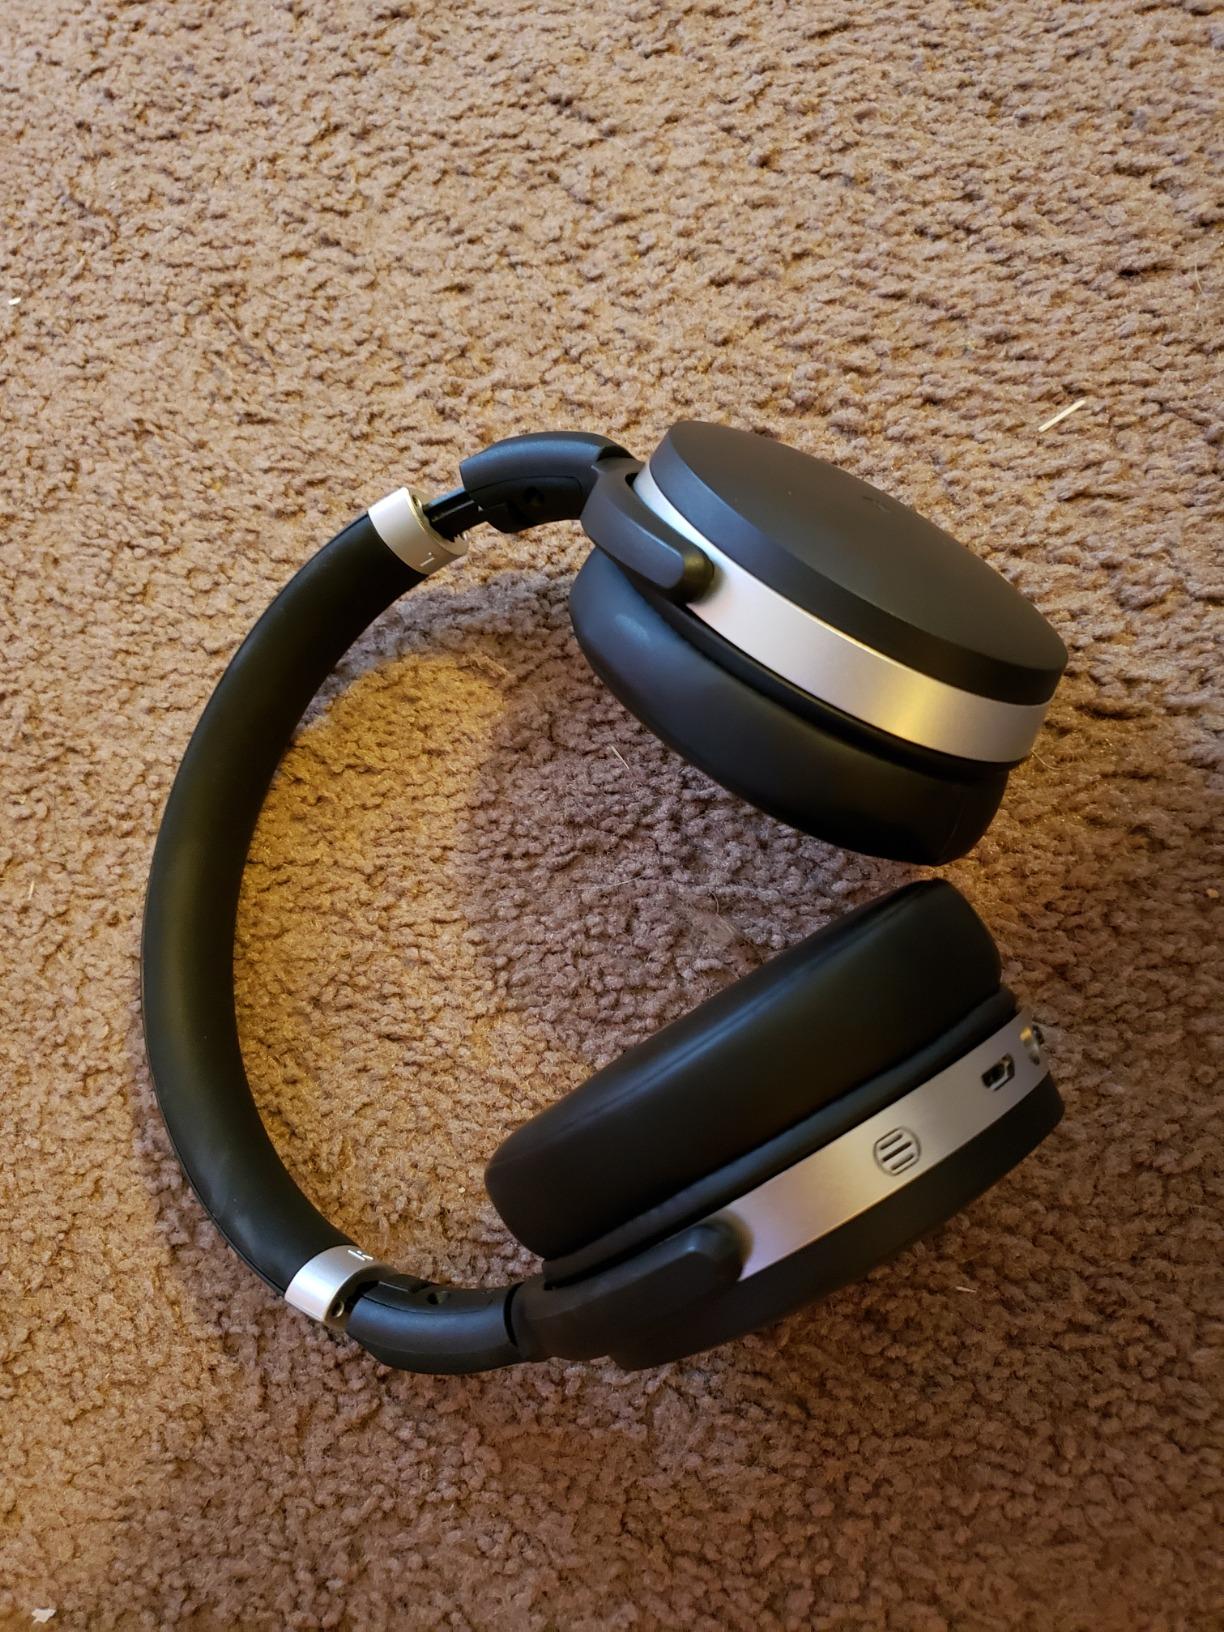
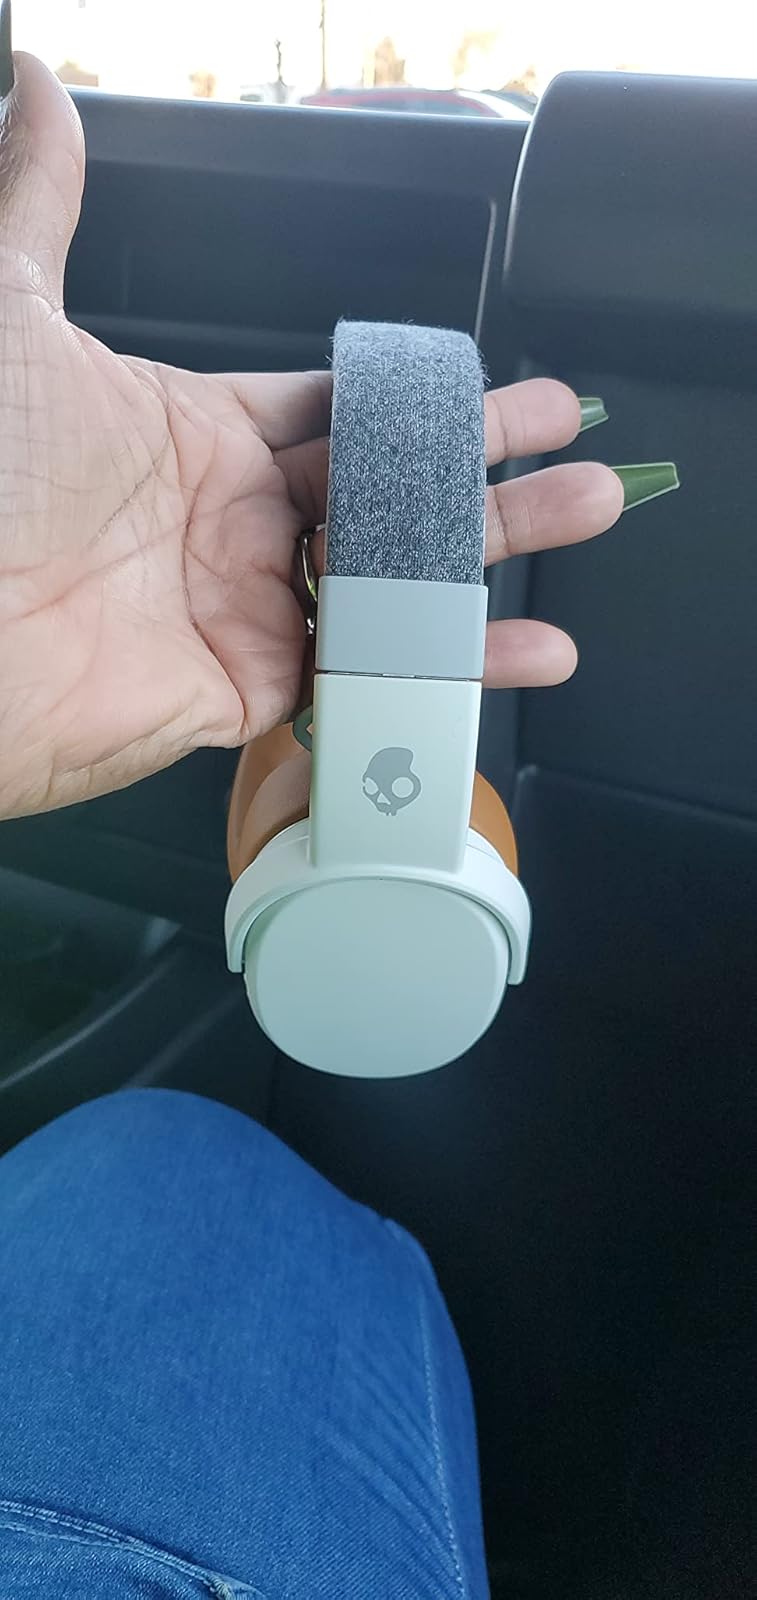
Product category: headphones
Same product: no